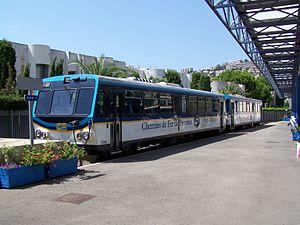
La ligne de Nice à Digne est une ligne ferroviaire française à voie métrique reliant Nice à Digne-les-Bains.
La Compagnie de chemins de fer départementaux est une entreprise française historiquement spécialisée dans la construction de matériel ferroviaire. Elle a jadis travaillé à la construction et à l'exploitation de réseaux de lignes ferroviaires. Elle est cotée en bourse. Depuis les années 2000, elle est certifiée ISO 9001 et est une holding qui gère des activités industrielles en lien avec le ferroviaire ainsi qu'un patrimoine immobilier. Le capital est essentiellement familial.
La gare de Nice-CP est une gare ferroviaire française de la ligne de Nice à Digne, située à proximité de l'ancienne gare du Sud au centre-ville de Nice dans le département des Alpes-Maritimes en région Provence-Alpes-Côte d'Azur.